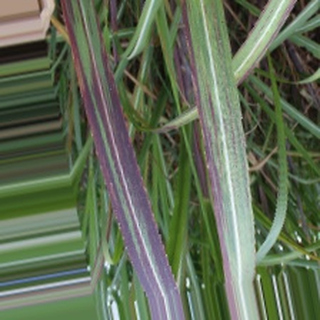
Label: sugarcane_bacterial_blight